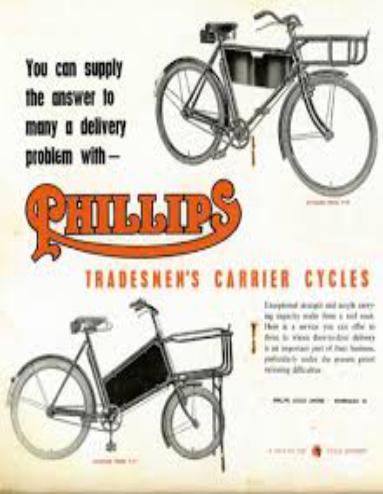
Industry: Transportation